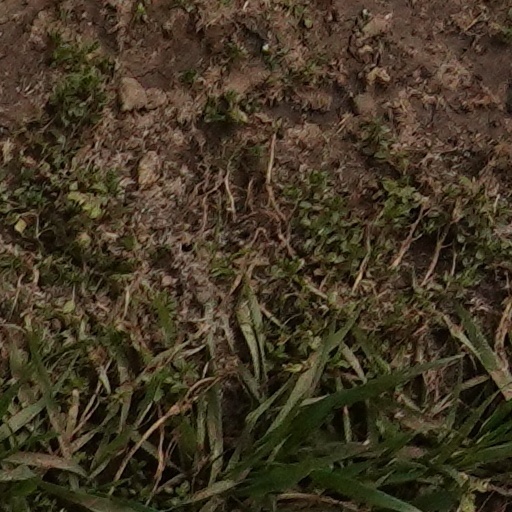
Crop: wheat